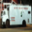
Label: truck